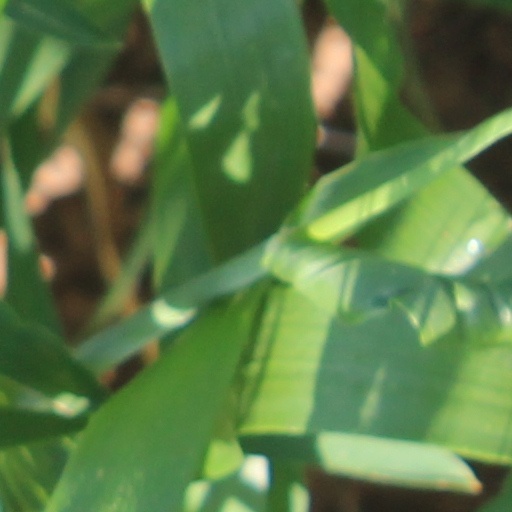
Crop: wheat